Terry Shumpert

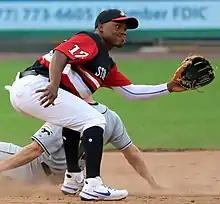
Nick Shumpert with the Lancaster Barnstormers in 2021

Shumpert's son, Nick, a shortstop, was drafted by the Detroit Tigers in the seventh round of the 2015 MLB draft. Nick chose to head to junior college and was drafted and signed by the Atlanta Braves in 2016 MLB draft. Nick is an American professional baseball infielder for the Sioux City Explorers of the American Association of Professional Baseball.